Merlin

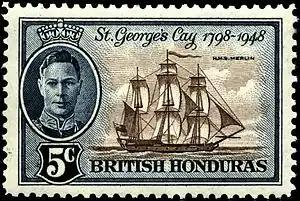
HMS "Merlin" (1796) on a 1948 stamp

Unrelated to the legend of the Lady of the Lake, other purported sites of Merlin's burial include a cave deep inside Merlin's Hill, outside Carmarthen. Carmarthen is also associated with Merlin more generally, including through the 13th-century manuscript known as the "Black Book" and the local lore of Merlin's Oak. In North Welsh tradition, Merlin retires to Bardsey Island, where he lives in a house of glass with the Thirteen Treasures of the Island of Britain. One site of his tomb is said to be Marlborough Mound in Wiltshire, known in medieval times as "Merlebergia" (the Abbot of Cirencester wrote in 1215: "Merlin's tumulus gave you your name, Merlebergia").